Coucher de soleil no. 1

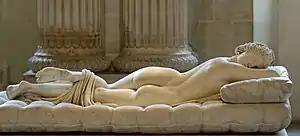
"Borghese Hermaphroditus (Sleeping Hermaphroditus)", Greek marble, Roman copy of the 2nd century CE after a Hellenistic original of the 2nd century BC, The Louvre, Paris

The two nudes appear to play a secondary role in the overall composition due to their small size. But their prominent location in the foreground and the provocative nature of public nudity propels them to a position that cannot be ignored.